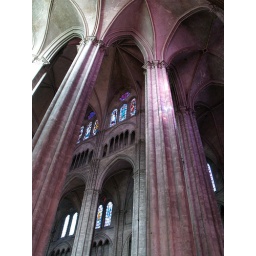
Light from stained glass windows on a column in the Bourges Cathedral